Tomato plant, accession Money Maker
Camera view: bottom (45 deg); turntable rotation: 300 degrees
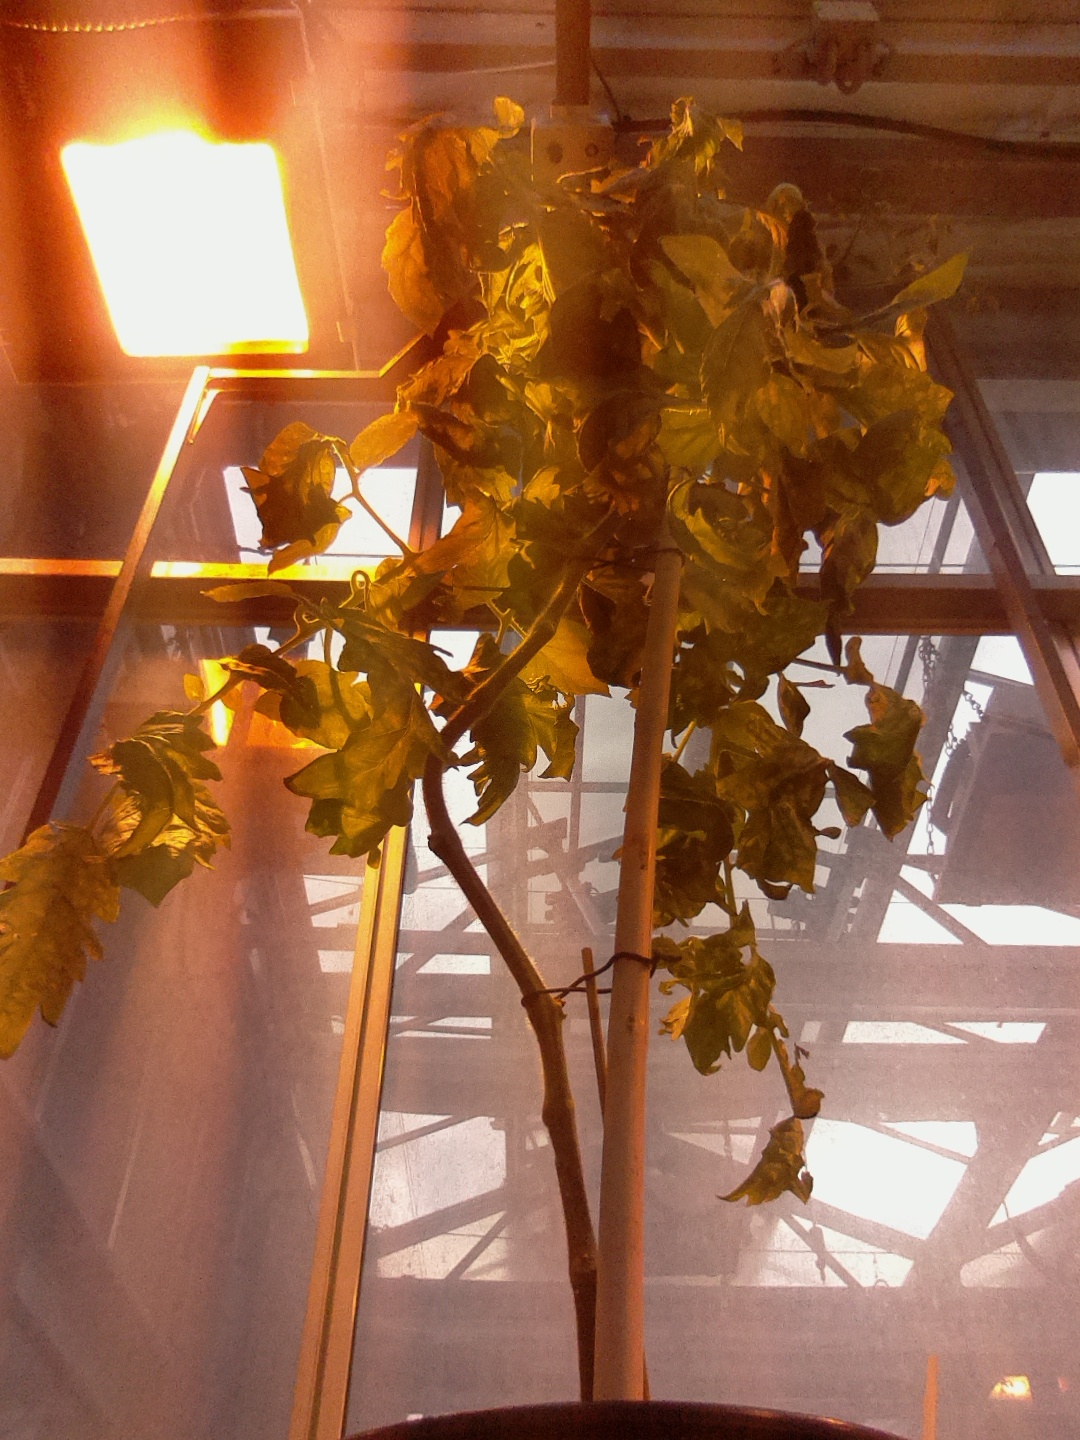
BBCH growth stage 76: 60%-70% of final fruit size